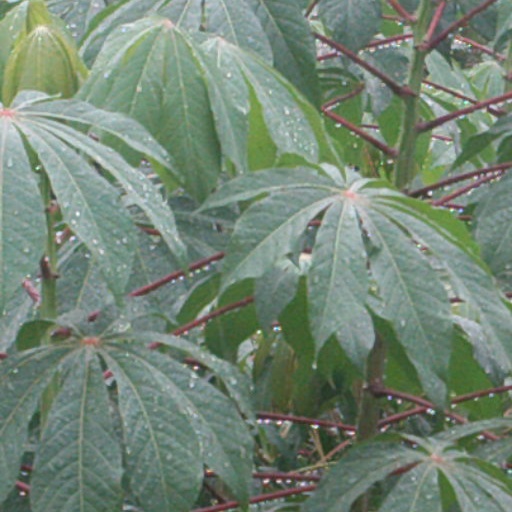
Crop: cassava